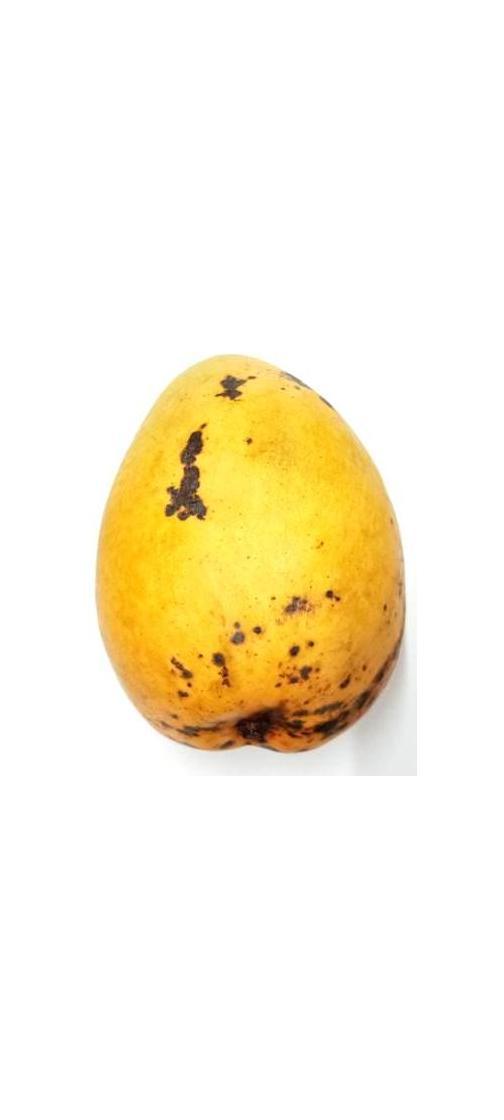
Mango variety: Bari-11